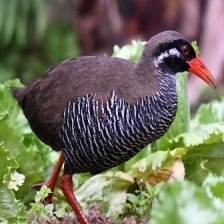
Species: OKINAWA RAIL
Scientific name: GALLIRALLUS OKINAWAE
ImageNet parent category: european_gallinule